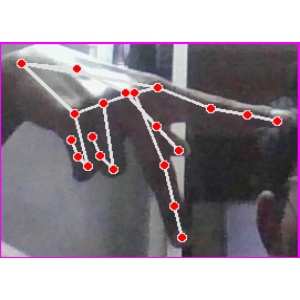
अक्षर: प